1960 Nobel Prize in Literature

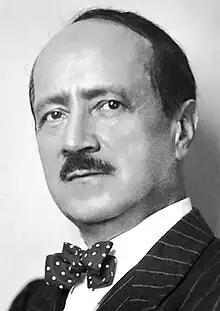
"for the soaring flight and the evocative imagery of his poetry which in a visionary fashion reflects the conditions of our time."

The 1960 Nobel Prize in Literature was awarded to the French poet Saint-John Perse (1887–1975) "for the soaring flight and the evocative imagery of his poetry which in a visionary fashion reflects the conditions of our time"